Famine

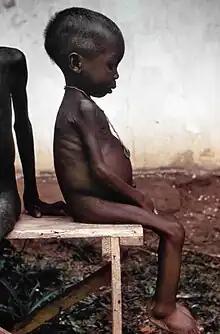
A girl during the Nigerian Civil War of the late 1960s. Pictures of the famine caused by the Nigerian blockade garnered sympathy for the Biafrans worldwide.

A notable period of famine occurred around the turn of the 20th century in the Congo Free State. In forming this state, Leopold used mass labor camps to finance his empire. This period resulted in the death of up to 10 million Congolese from brutality, disease and famine. Some colonial "pacification" efforts often caused severe famine, notably with the repression of the Maji Maji revolt in Tanganyika in 1906. The introduction of cash crops such as cotton, and forcible measures to impel farmers to grow these crops, sometimes impoverished the peasantry in many areas, such as northern Nigeria, contributing to greater vulnerability to famine when severe drought struck in 1913.